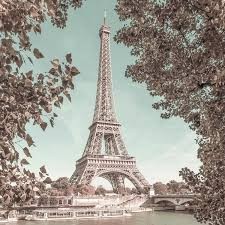
Landmark: Eiffel Tower